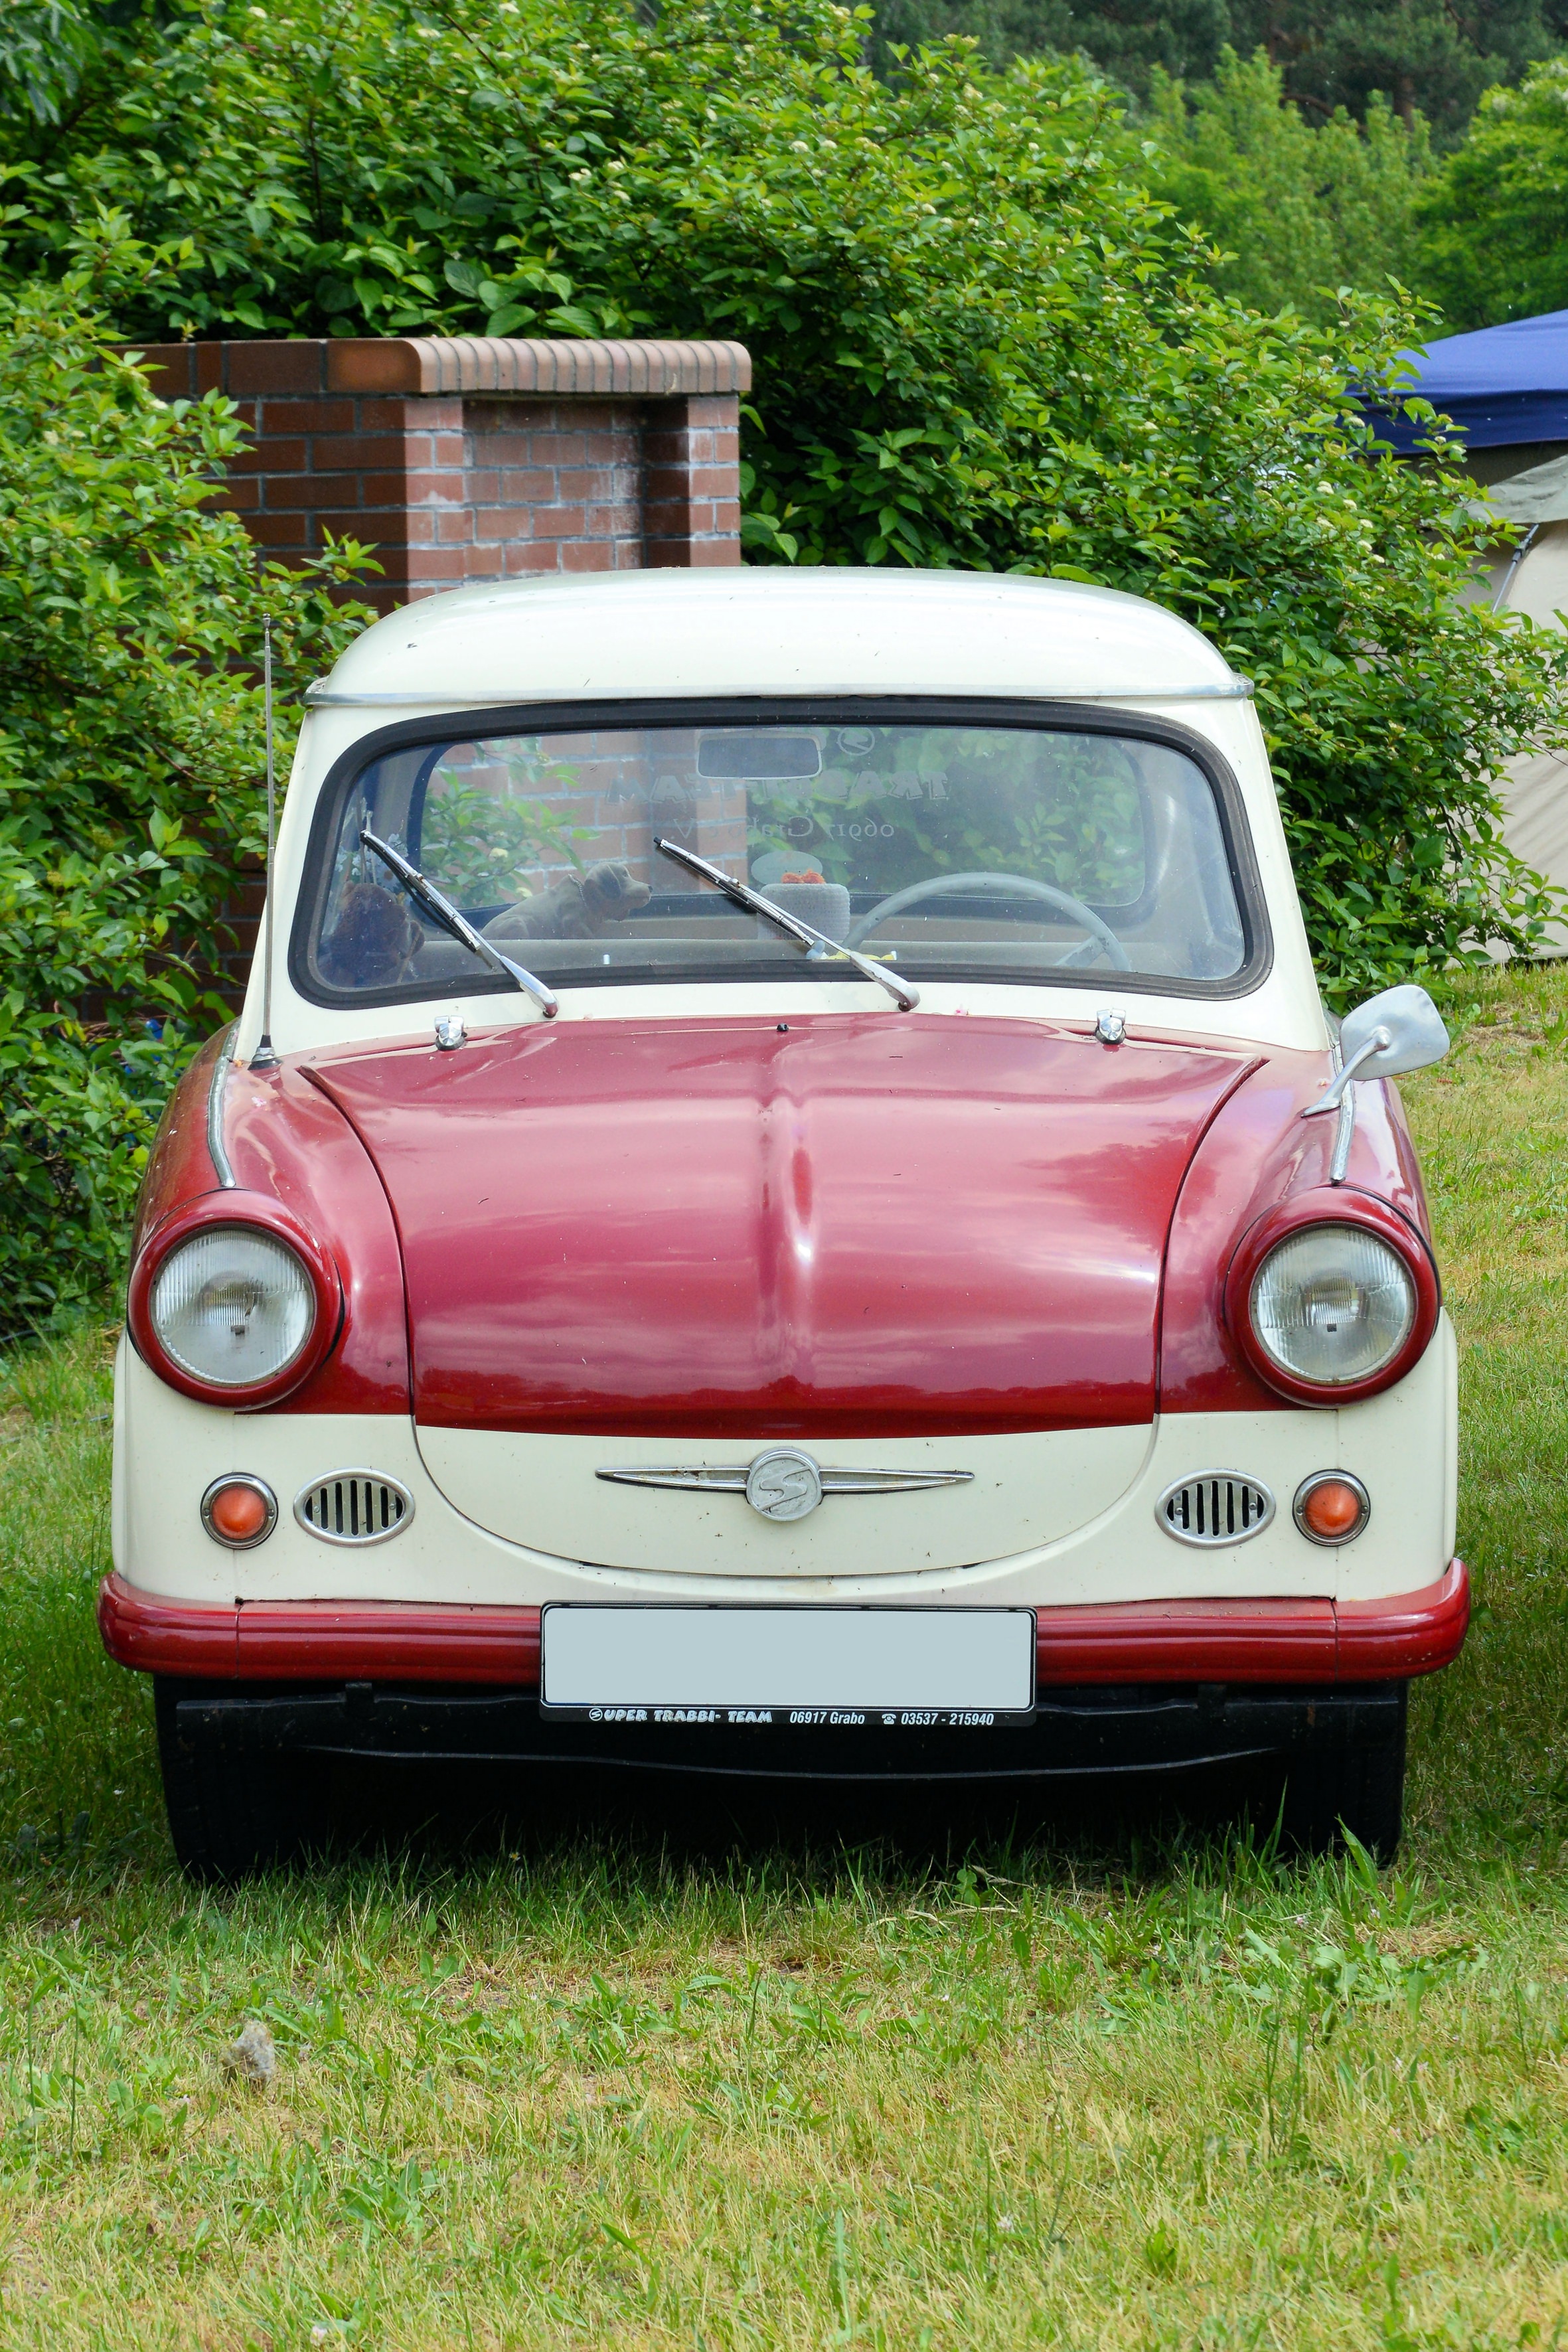
car, old, vehicle, auto, classic car, motor vehicle, vintage car, sedan, historically, ddr, antique car, east germany, trabant 500, eastern mobile, land vehicle, automobile make, automotive exterior, compact car, automotive design, mid size car, subcompact car